The Evolution Control Committee

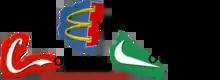
The ECC Logo.

The Evolution Control Committee (The ECC) is an experimental music band based in Columbus, Ohio. The ECC was founded by Mark Gunderson (a.k.a. TradeMark G.) in Columbus in 1986. They create music that falls within the borders of the sound collage genre, typically using uncleared and illegal samples from various sources as a form of protest against copyright law. The ECC also produces numerous audio experiments that goes outside regular composition methods, including the disfiguring of compact discs in a live performance known as "CDestruction". They have produced a few video works as well, ranging from re-edited 50's corporate shorts to Teddy Ruxpin reciting the works of William S. Burroughs. Other activities include culture jamming.